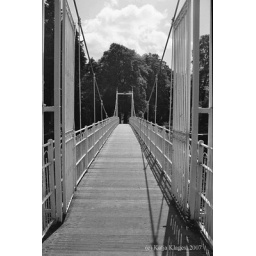
bridge over river Ness